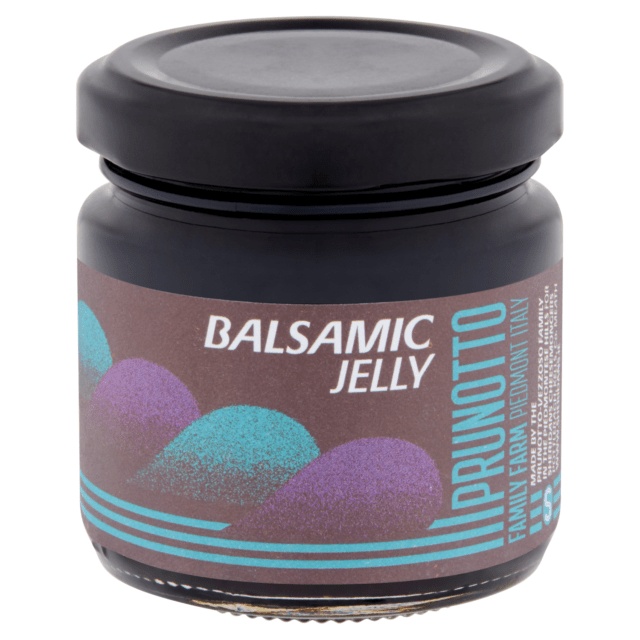
Prunotto | Balsamic Jelly
Made for Sheridan's by the Prunotto family on their organic farm in Alba, Piedmont, North Italy. They grow first quality mainly organic fruit and vegetables for their own jams and preserves. Ingredients : Balsamic Vinegar 45% (Wine Vinegar, Cooked Grape Must), Cane Sugar, Pectin. Weight: 110g
Brand: Sheridans
Category: Food, Beverages & Tobacco > Food Items > Dips & Spreads > Jams & Jellies